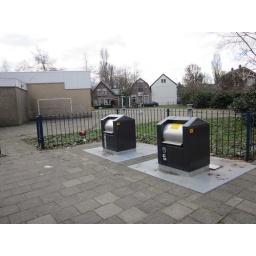
Beverwijk 15Dec 2010 1street,1rest,1gft and a dying plant in plastic on a children playground